DWHC-DTV

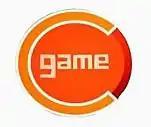
Logo of The Game Channel from August 15, 2011-February 15, 2012. The logo continues to use until August 13, 2012 on cable network.

After 8 years of being silent in Naga City, Camarines Sur television, on July 3, 2011, UHF 32 returned its operations as a test broadcast. The station (along with other RMN-owned UHF stations nationwide) was occupied by Broadcast Enterprises and Affiliated Media, after the latter bought up the acquisition by Bethlehem Holdings, Inc. (funded by Globe Telecom's Group Retirement Fund) from RMN. And as the first broadcast TV operations under new ownership, BEAM began its affiliation partnership with Solar Entertainment Corporation.